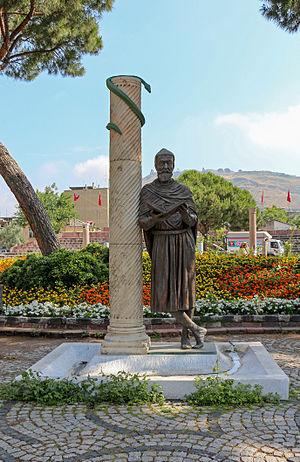
Statue de Claude Galien à Bergama, Turquie
Galien, né à Pergame en Asie mineure en 129 et mort vers 201, est un médecin grec de l'Antiquité qui exerça à Pergame et à Rome où il soigna plusieurs empereurs.